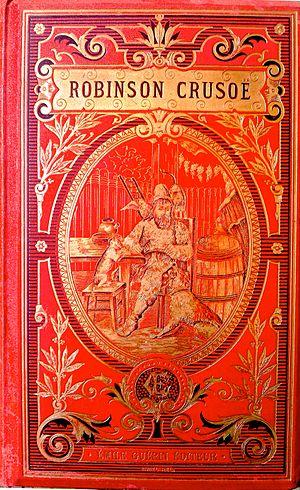
Reliure de Robinson Crusoë par Jean Engel
Jean Engel, né en 1811 à Ebingen dans le Wurtemberg et mort en 1892, est un relieur français.